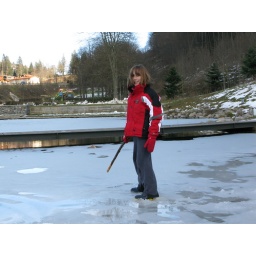
Anna walking on the lake ice seconds before to fell in the water